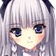
Portrait style: Anime Portrait